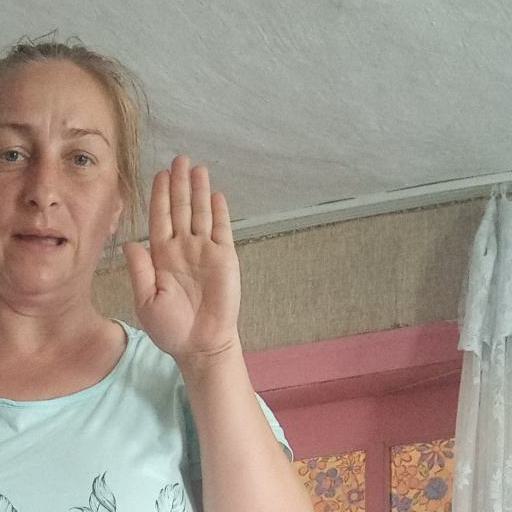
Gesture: stop